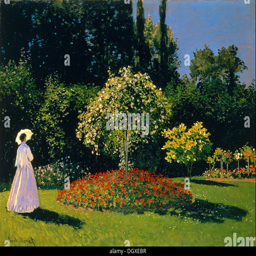
woman in a garden - by painting artist